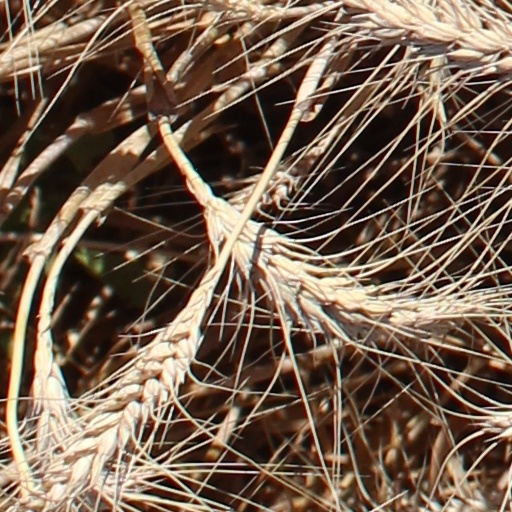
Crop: wheat